The New Maverick

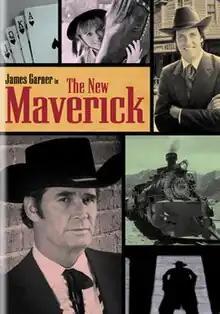
DVD cover

The New Maverick is a 1978 American Western television film based on the 1957–1962 series "Maverick" starring James Garner as Bret Maverick. "The New Maverick" also stars Charles Frank as newcomer cousin Ben Maverick (son of Beau Maverick), Jack Kelly as Bart Maverick, and Susan Sullivan as Poker Alice Ivers.